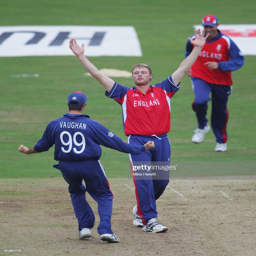
cricket player celebrates taking the wicket of cricket player during the final .